Near East University Hospital

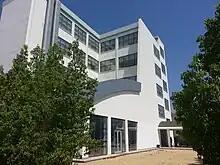

Near East University Hospital is the largest and one of the leading medical facilities in North Nicosia, Northern Cyprus. It is affiliated with the Near East University Faculty of Medicine.